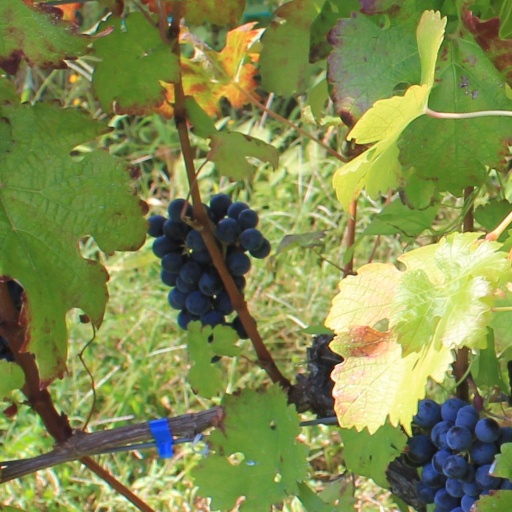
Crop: grape